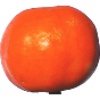
Label: clementine